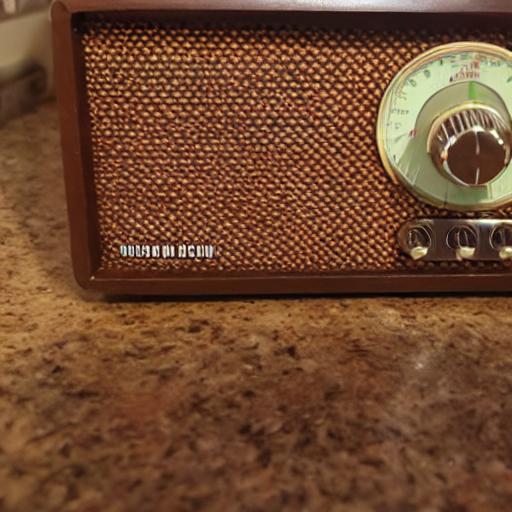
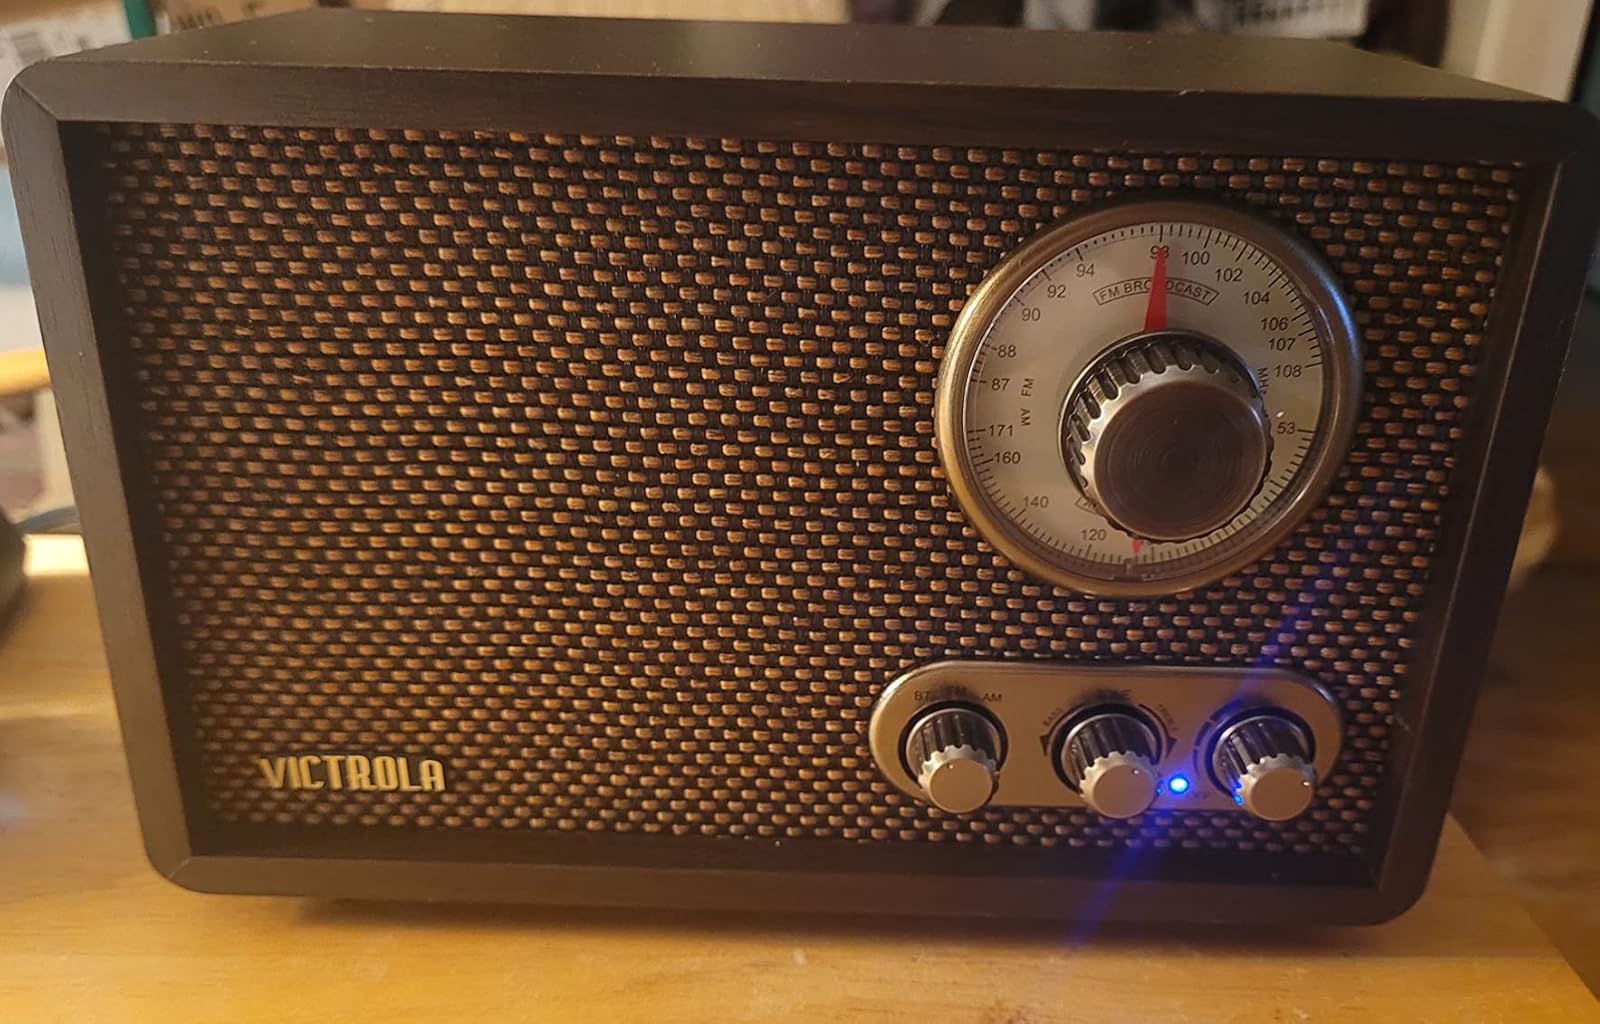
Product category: radio
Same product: no